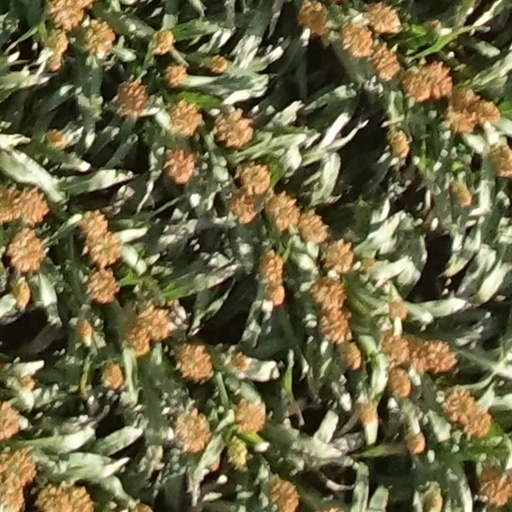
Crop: sorghum